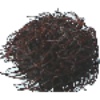
Label: Rambutan 1